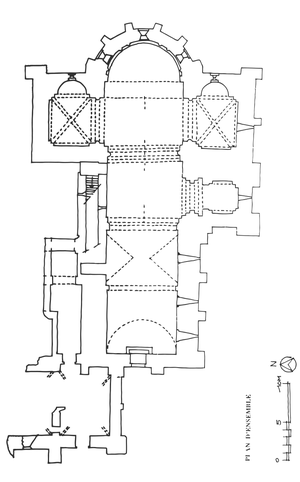
Plan de la Cathédrale de Maguelone (Hérault).
La cathédrale Saint-Pierre-et-Saint-Paul de Maguelone est une cathédrale des XIIᵉ et XIIIᵉ siècles située sur la commune de Villeneuve-lès-Maguelone, dans le département français de l'Hérault et la région Occitanie.